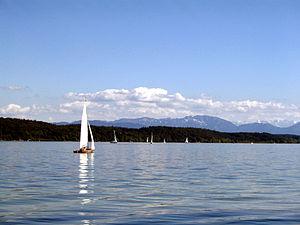
La liste des lacs de Bavière détaille par ordre alphabétique la liste des lacs de Bavière :